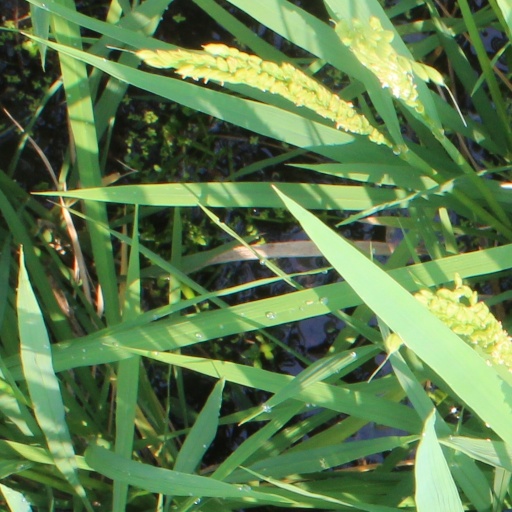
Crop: rice